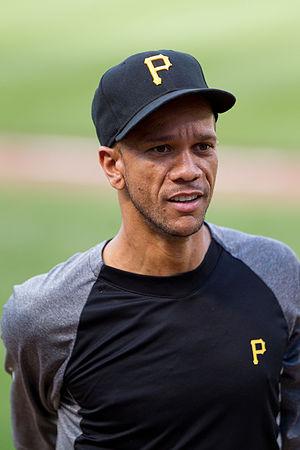
Juan Carlos Cruz est un lanceur de relève droitier de baseball qui joue dans les Ligues majeures de 2001 à 2012.